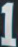
Number: 1